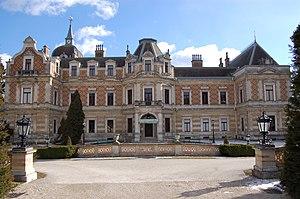
Élisabeth de Wittelsbach, duchesse en Bavière puis, par son mariage, impératrice d'Autriche et reine de Hongrie, est née le 24 décembre 1837 à Munich, dans le royaume de Bavière, et morte assassinée le 10 septembre 1898 à Genève, en Suisse. Elle est en partie à l'origine du compromis austro-hongrois de 1867. Ne pouvant s'adapter à la vie de la cour, elle passe une grande partie de son existence à voyager.
La Villa Hermès est un petit château du Lainzer Tiergarten en Autriche, situé dans un ancien domaine de chasse de la noblesse autrichienne à l'ouest de Vienne, non loin de Schönbrunn. Ce château tire son nom du Dieu grec Hermès, dont la statue se trouve dans le jardin du château. L'Empereur Franz Joseph I l'offrit à l'Impératrice Élisabeth dite « Sissi » en tant que « château des rêves ». Aujourd'hui, la Villa Hermès est utilisée pour des expositions du Musée de Vienne.